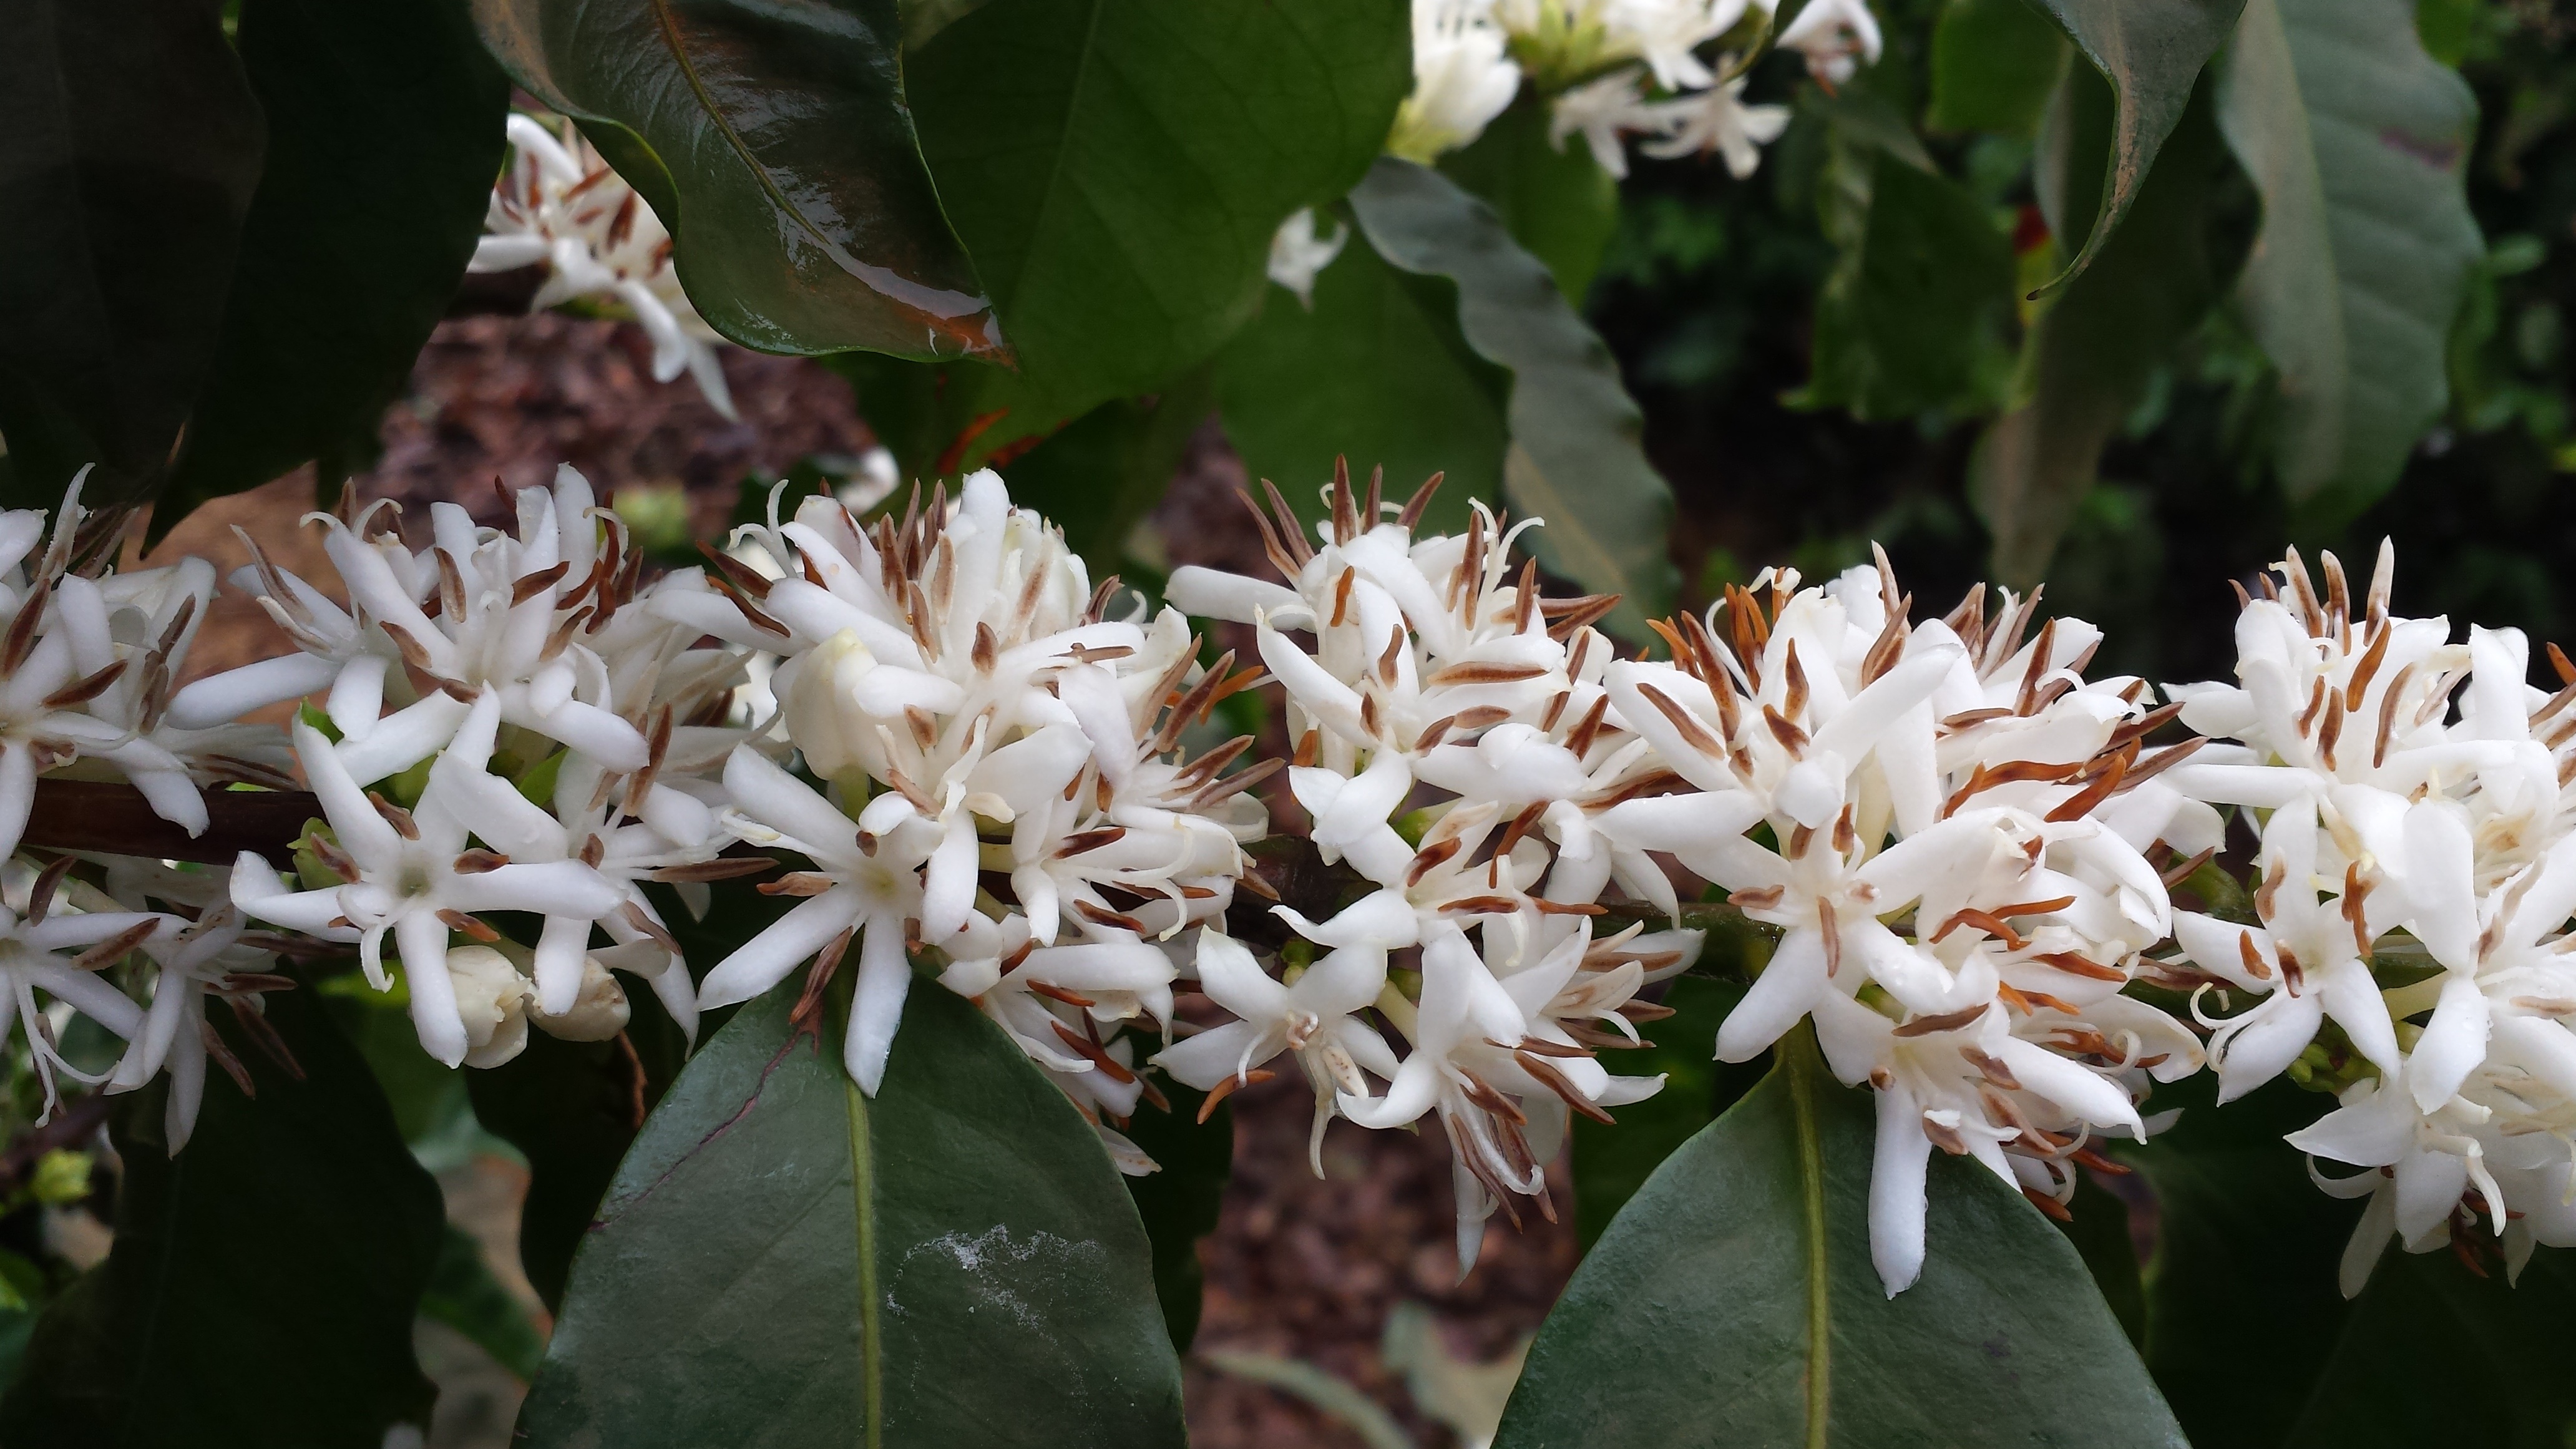
blossom, coffee, plant, leaf, flower, botany, blooming, flora, shrub, rhododendron, flowers of the field, jasmine, flowering plant, woody plant, land plant, flor de caf